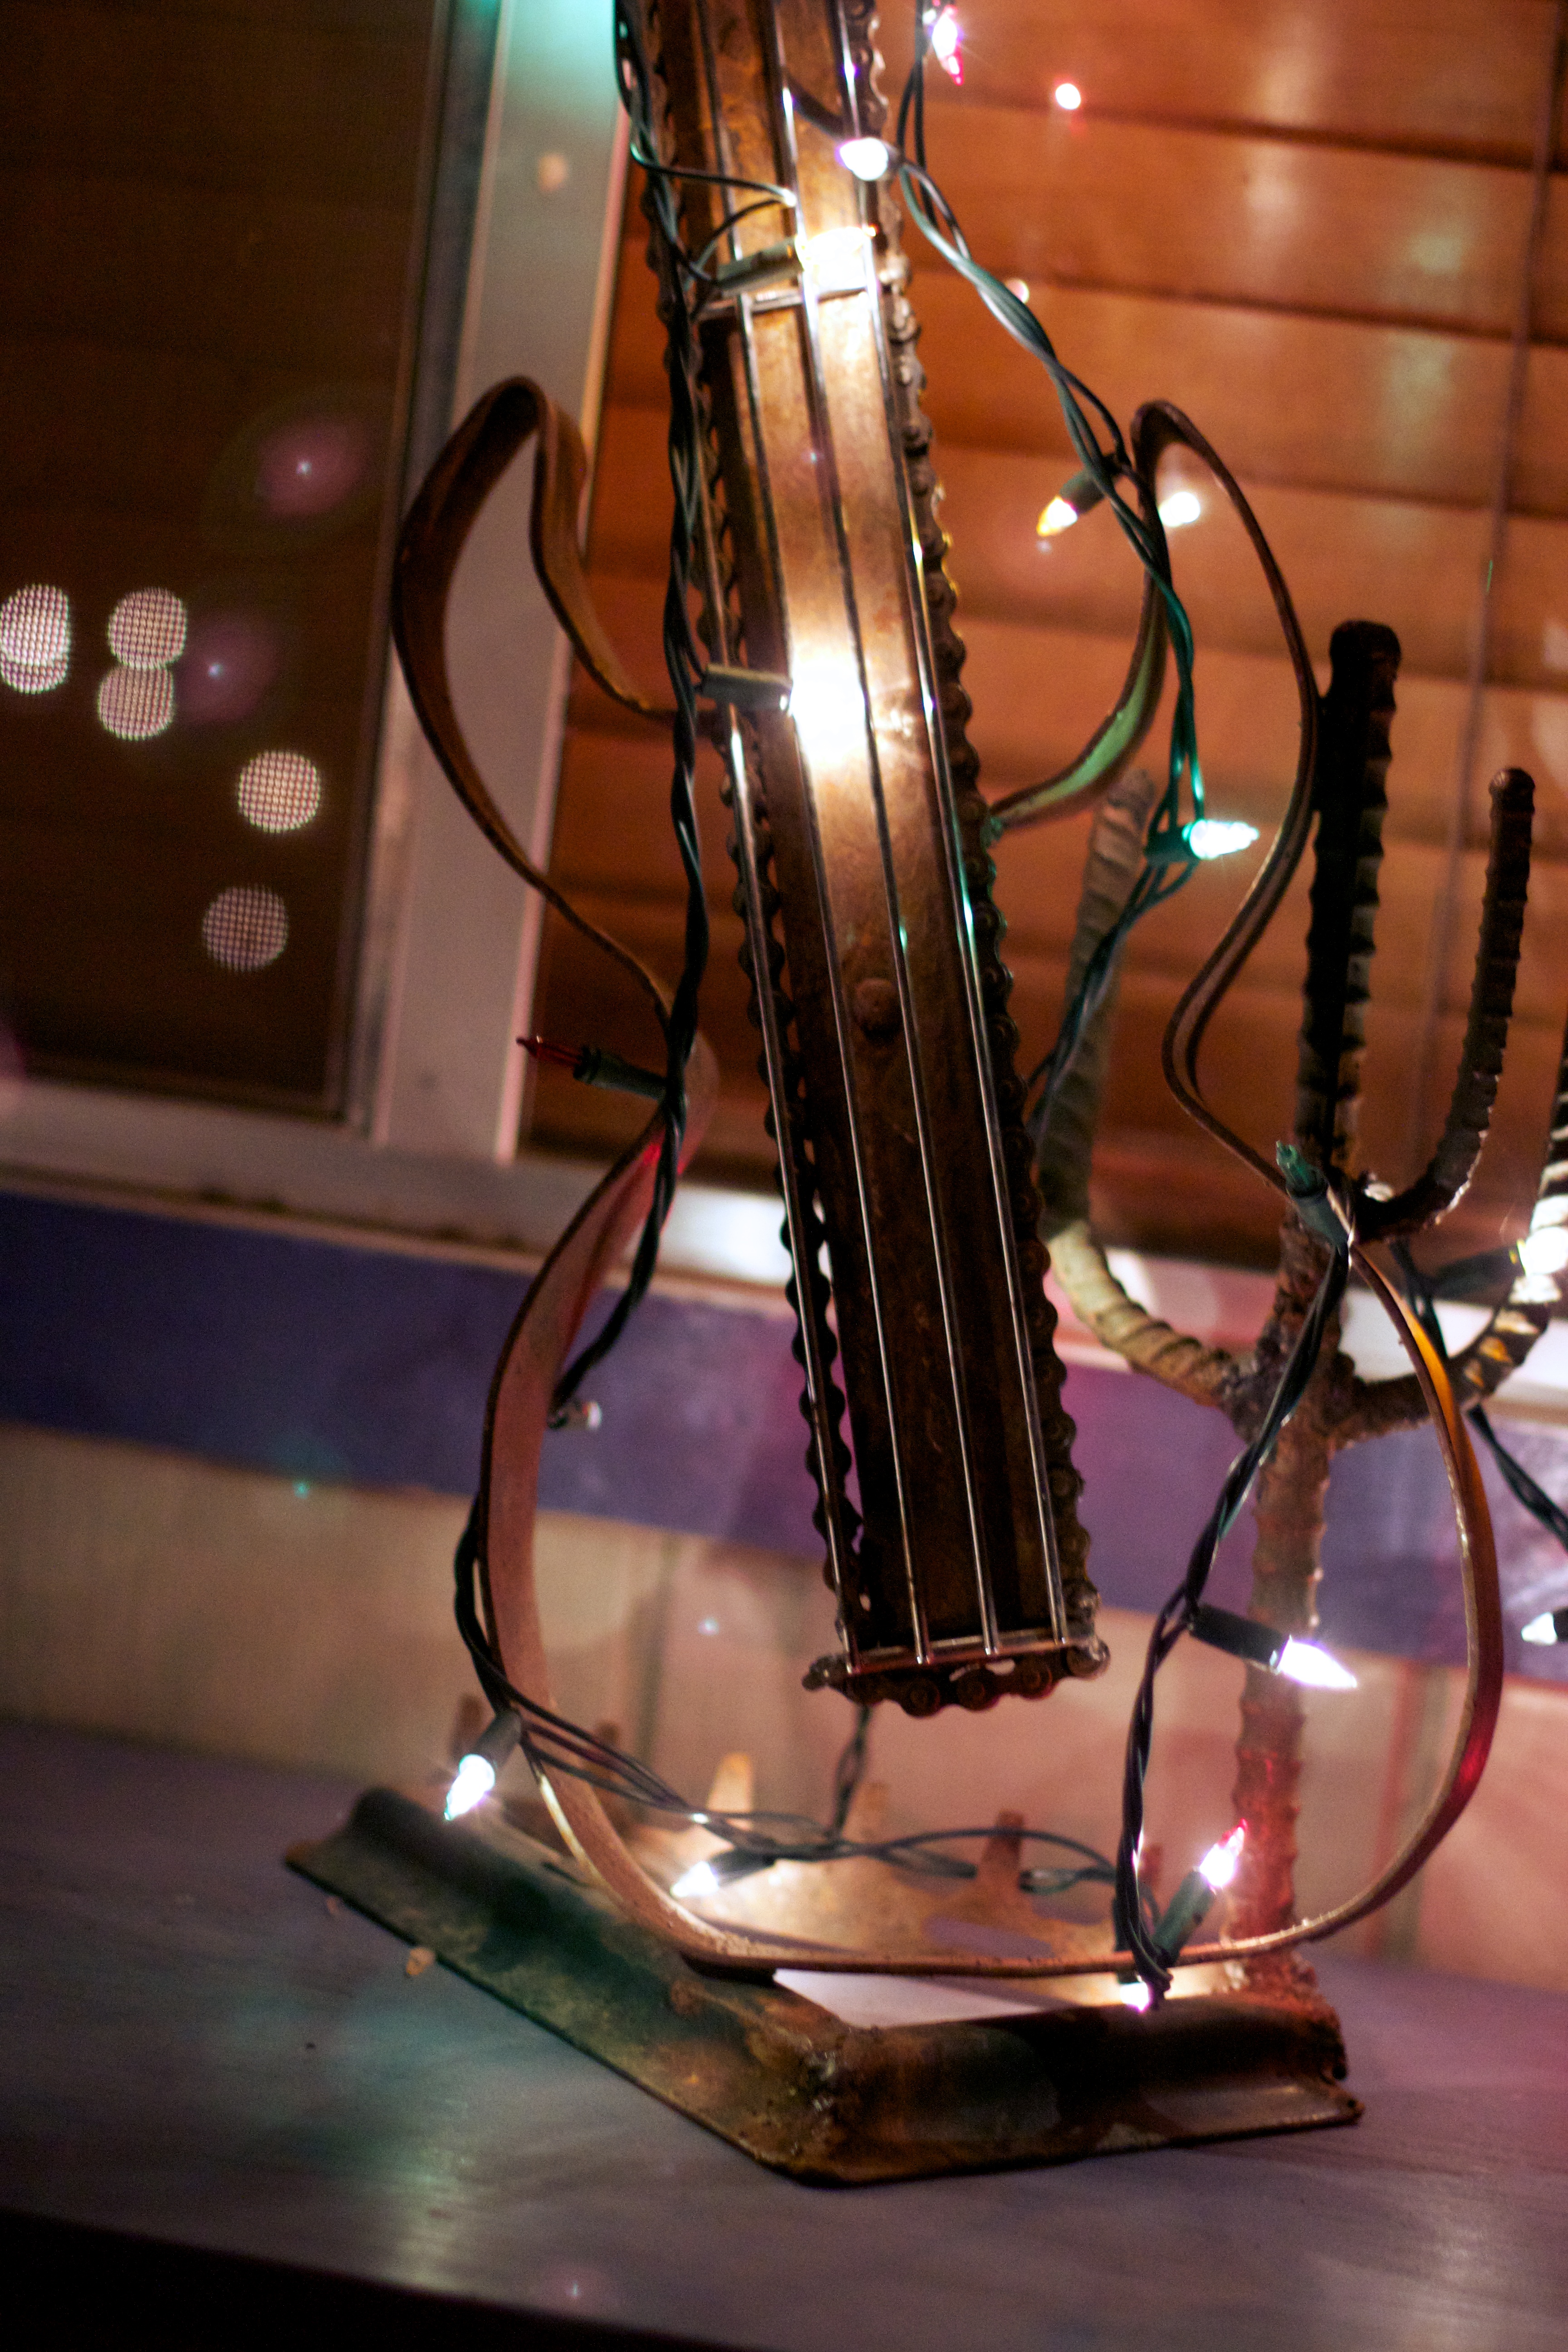
string instrument, guitar, plucked string instruments, bowed string instrument, art, musical instrument